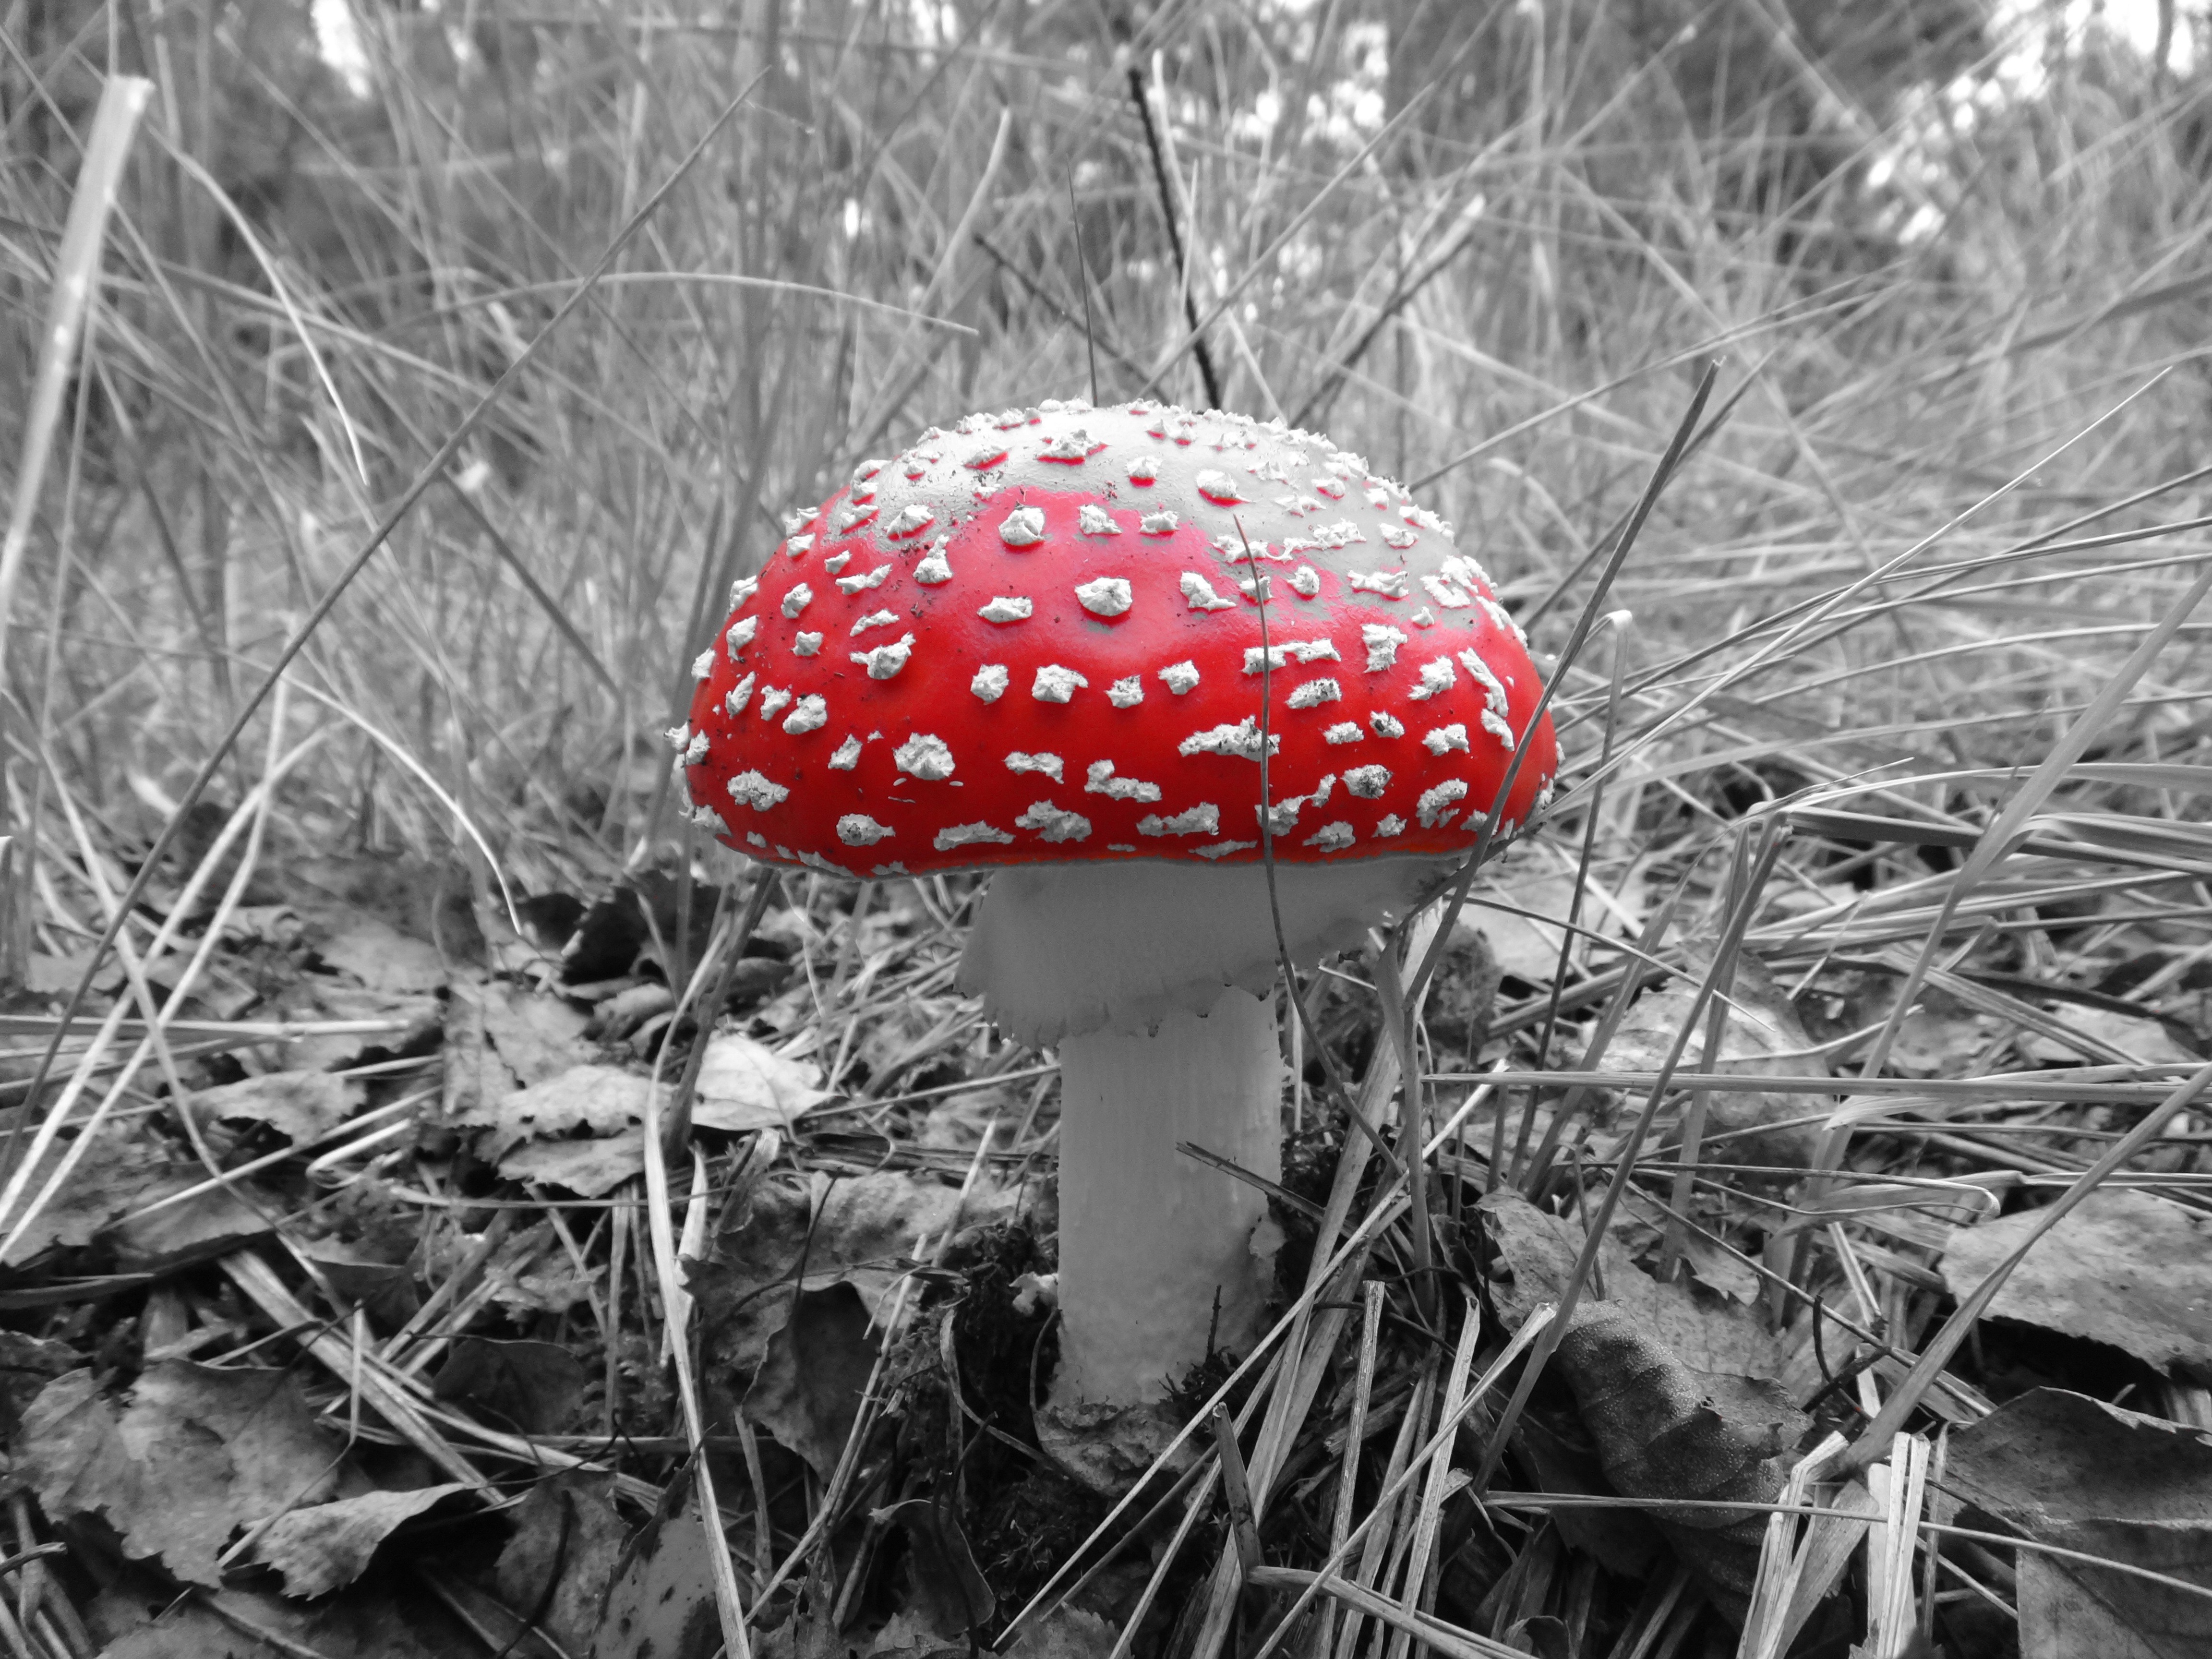
nature, forest, black and white, red, autumn, mushroom, monochrome, fungus, amanita, woodland, agaric, poisonous, monochrome photography, penny bun